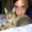
Label: cat